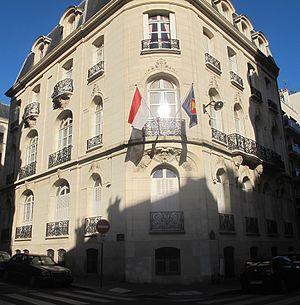
Ambassade d'Indonésie en France, 47-49, rue Cortambert (Paris, 16e).